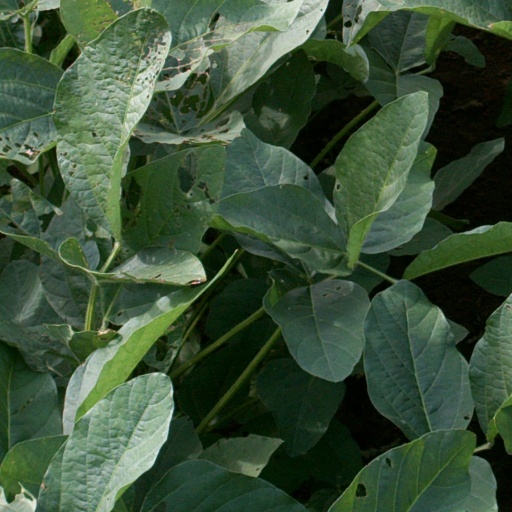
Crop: soybean